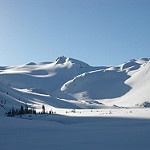
Scene: Outdoor